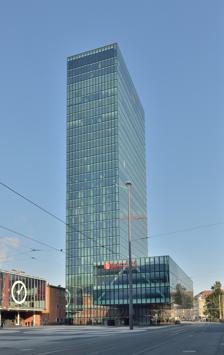
Building: Basler Messeturm
Country: Switzerland
Year built: 2003
Building in Basel, Switzerland Basler Messeturm Record height Preceded by Sulzer Tower General information Status Open Type Mixed-use : Hotel / Office Architectural style Modernism Location Basel , Switzerland Address Messeplatz Coordinates 47°33′52″N 7°36′09″E / 47.56452°N 7.60240°E / 47.56452; 7.60240 Completed 2003 Height 105 m (344 ft) Technical details Floor count 32 Floor area 74,200 m 2 (799,000 sq ft) The Basler Messeturm (also known as the Basel Trade Fair Tower ) is a mixed-use high-rise building in Basel , Switzerland . Completed in 2003, the tower stands at 105 metres (344 ft) with 32 floors and is the current 4th tallest building in Switzerland . There is a bar lounge on the top floor. The Hyperion hotel operates a 200-room four-star hotel in the building, which also includes offices. References